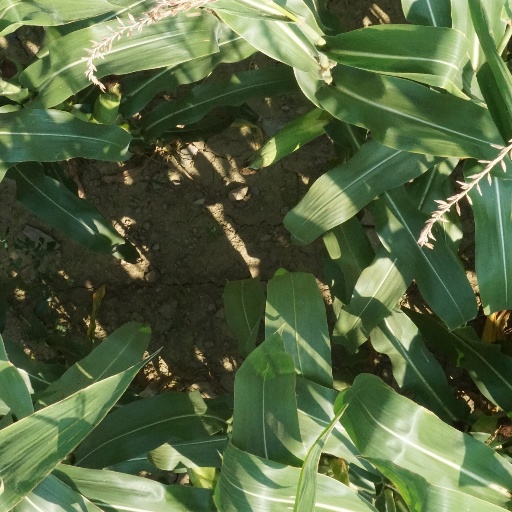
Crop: maize; corn